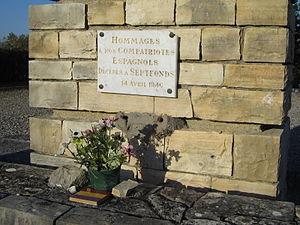
Une plaque dans le cimetière espagnol de Septfonds (82)
Septfonds est une commune française située dans le département de Tarn-et-Garonne, en région Occitanie.